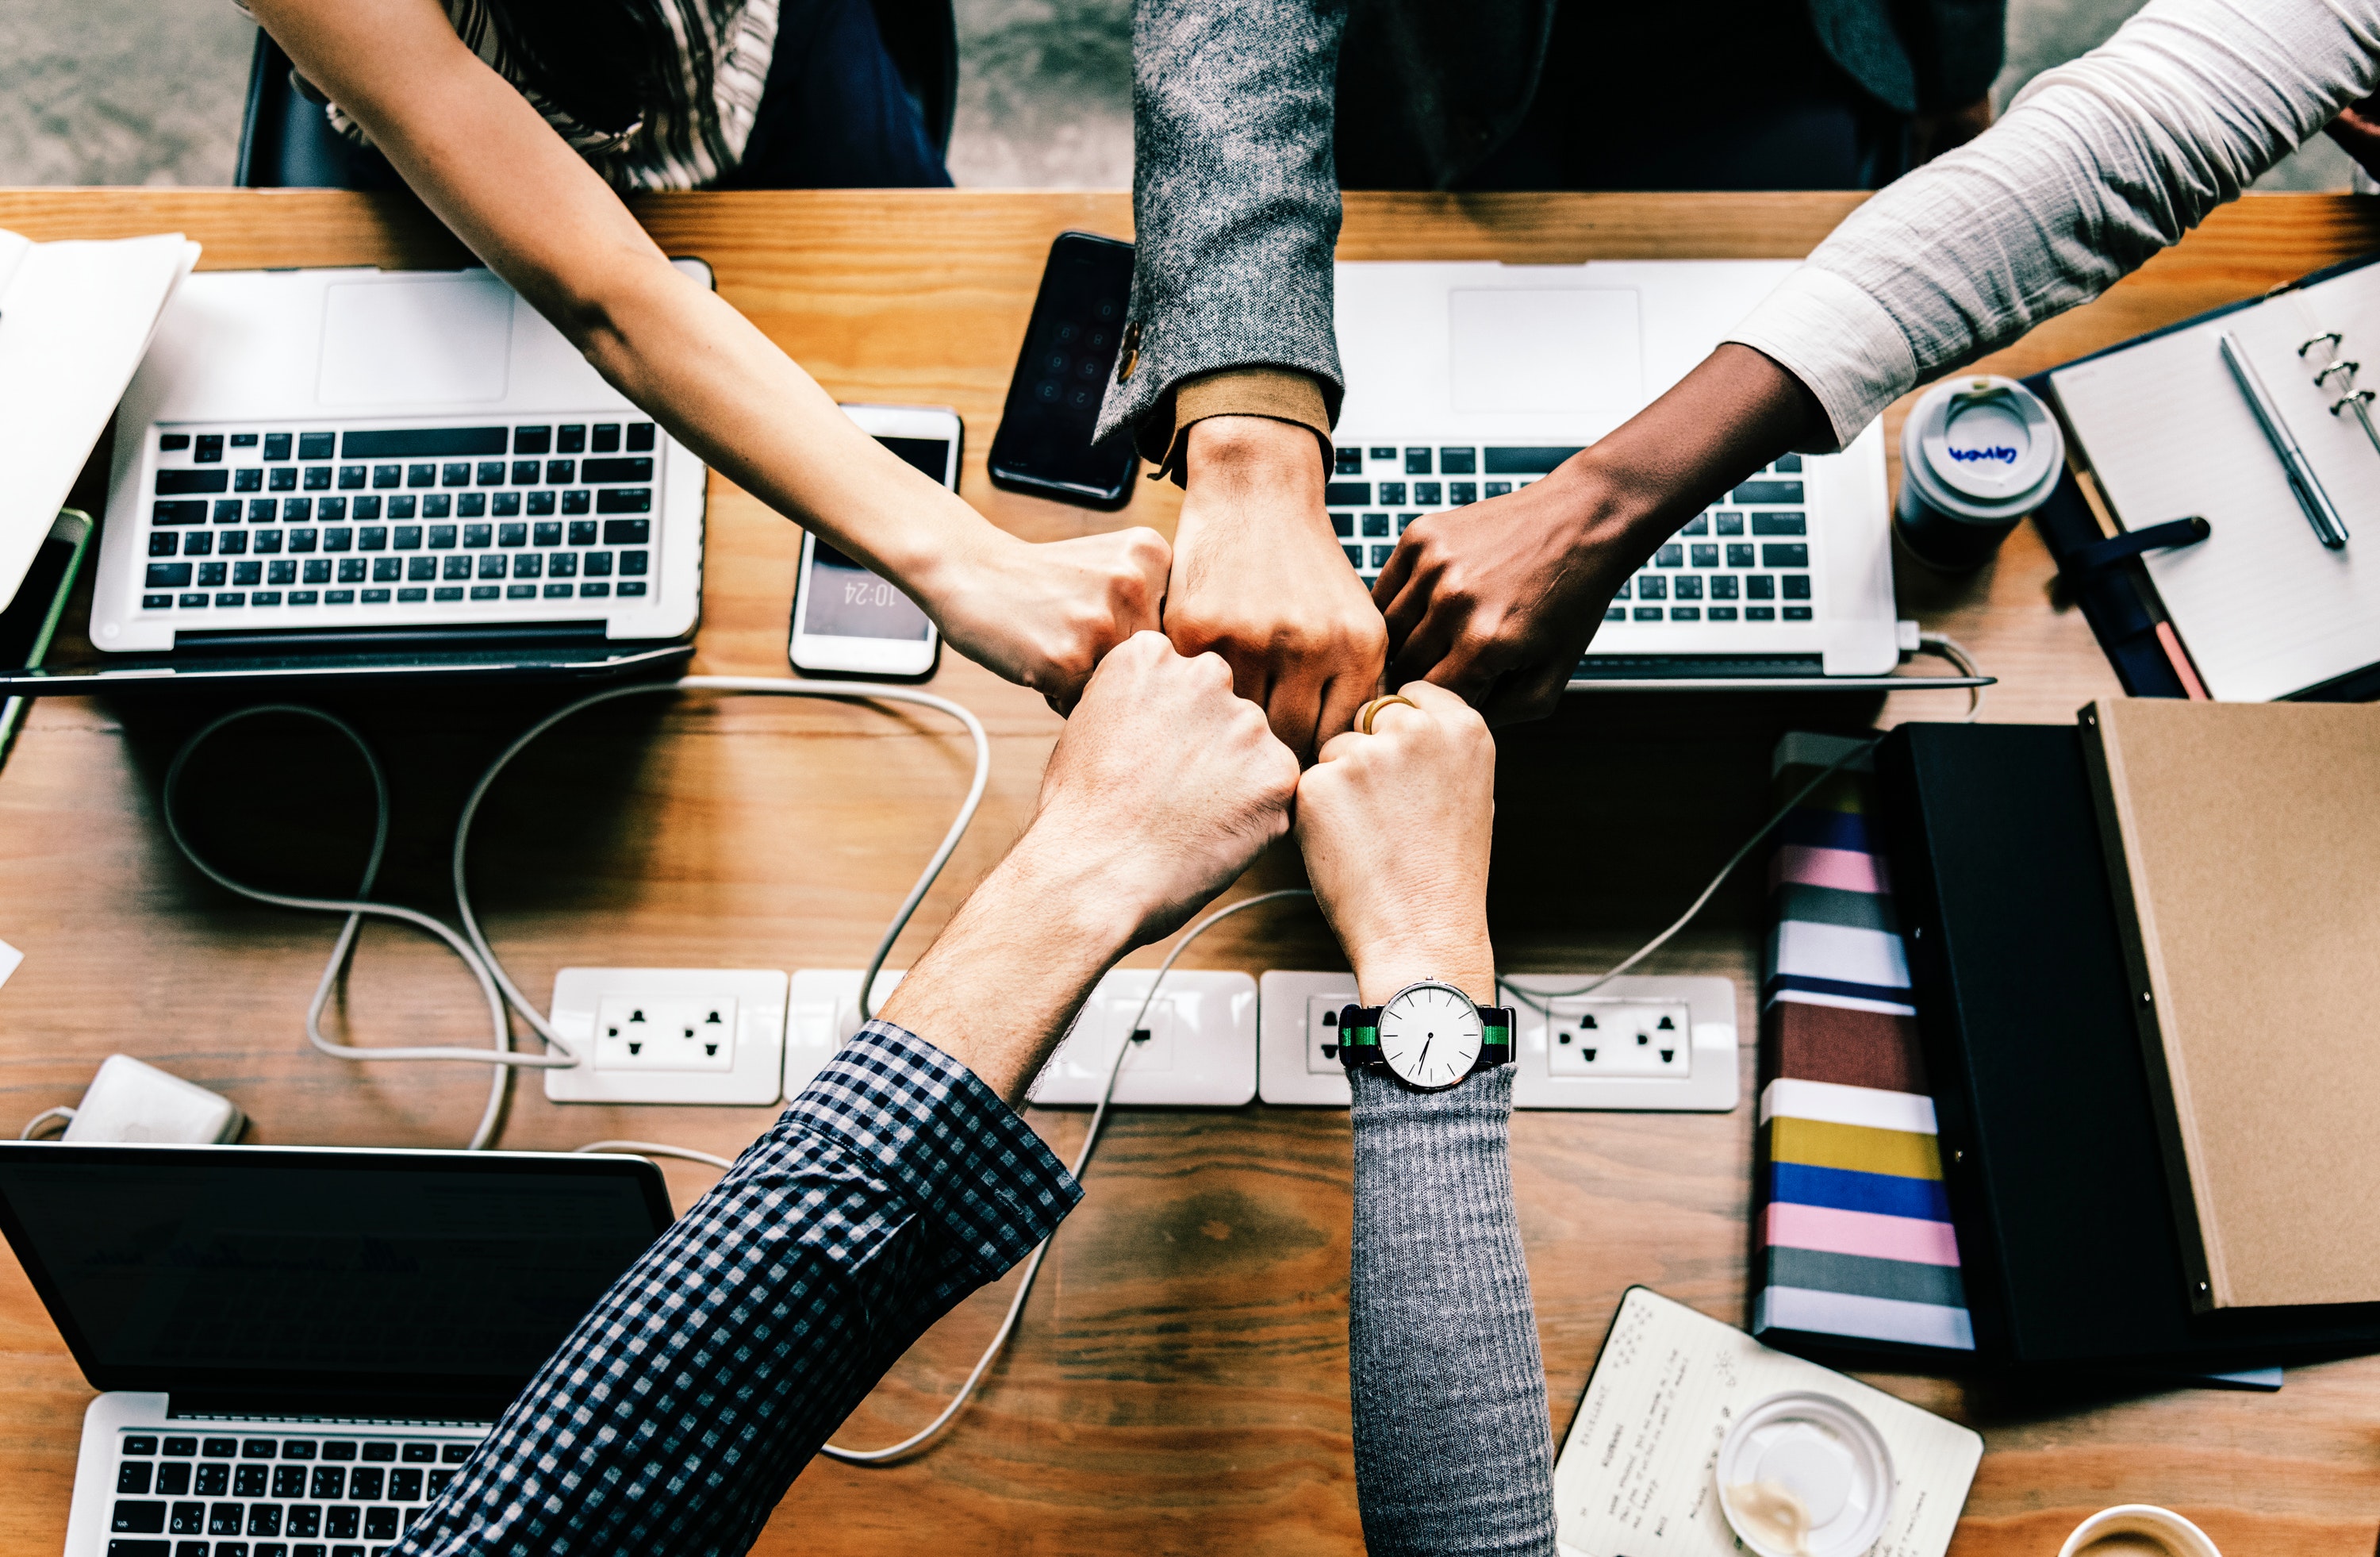
wrist, arm, font, leg, hand, technology, design, footwear, human leg, finger, electronic device, laptop, furniture, desk, fashion accessory, gesture, nail, shoe, glasses, advertising